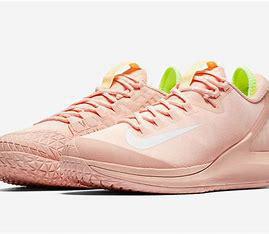
Brand: Nike
Model: Court Air Zoom Zero